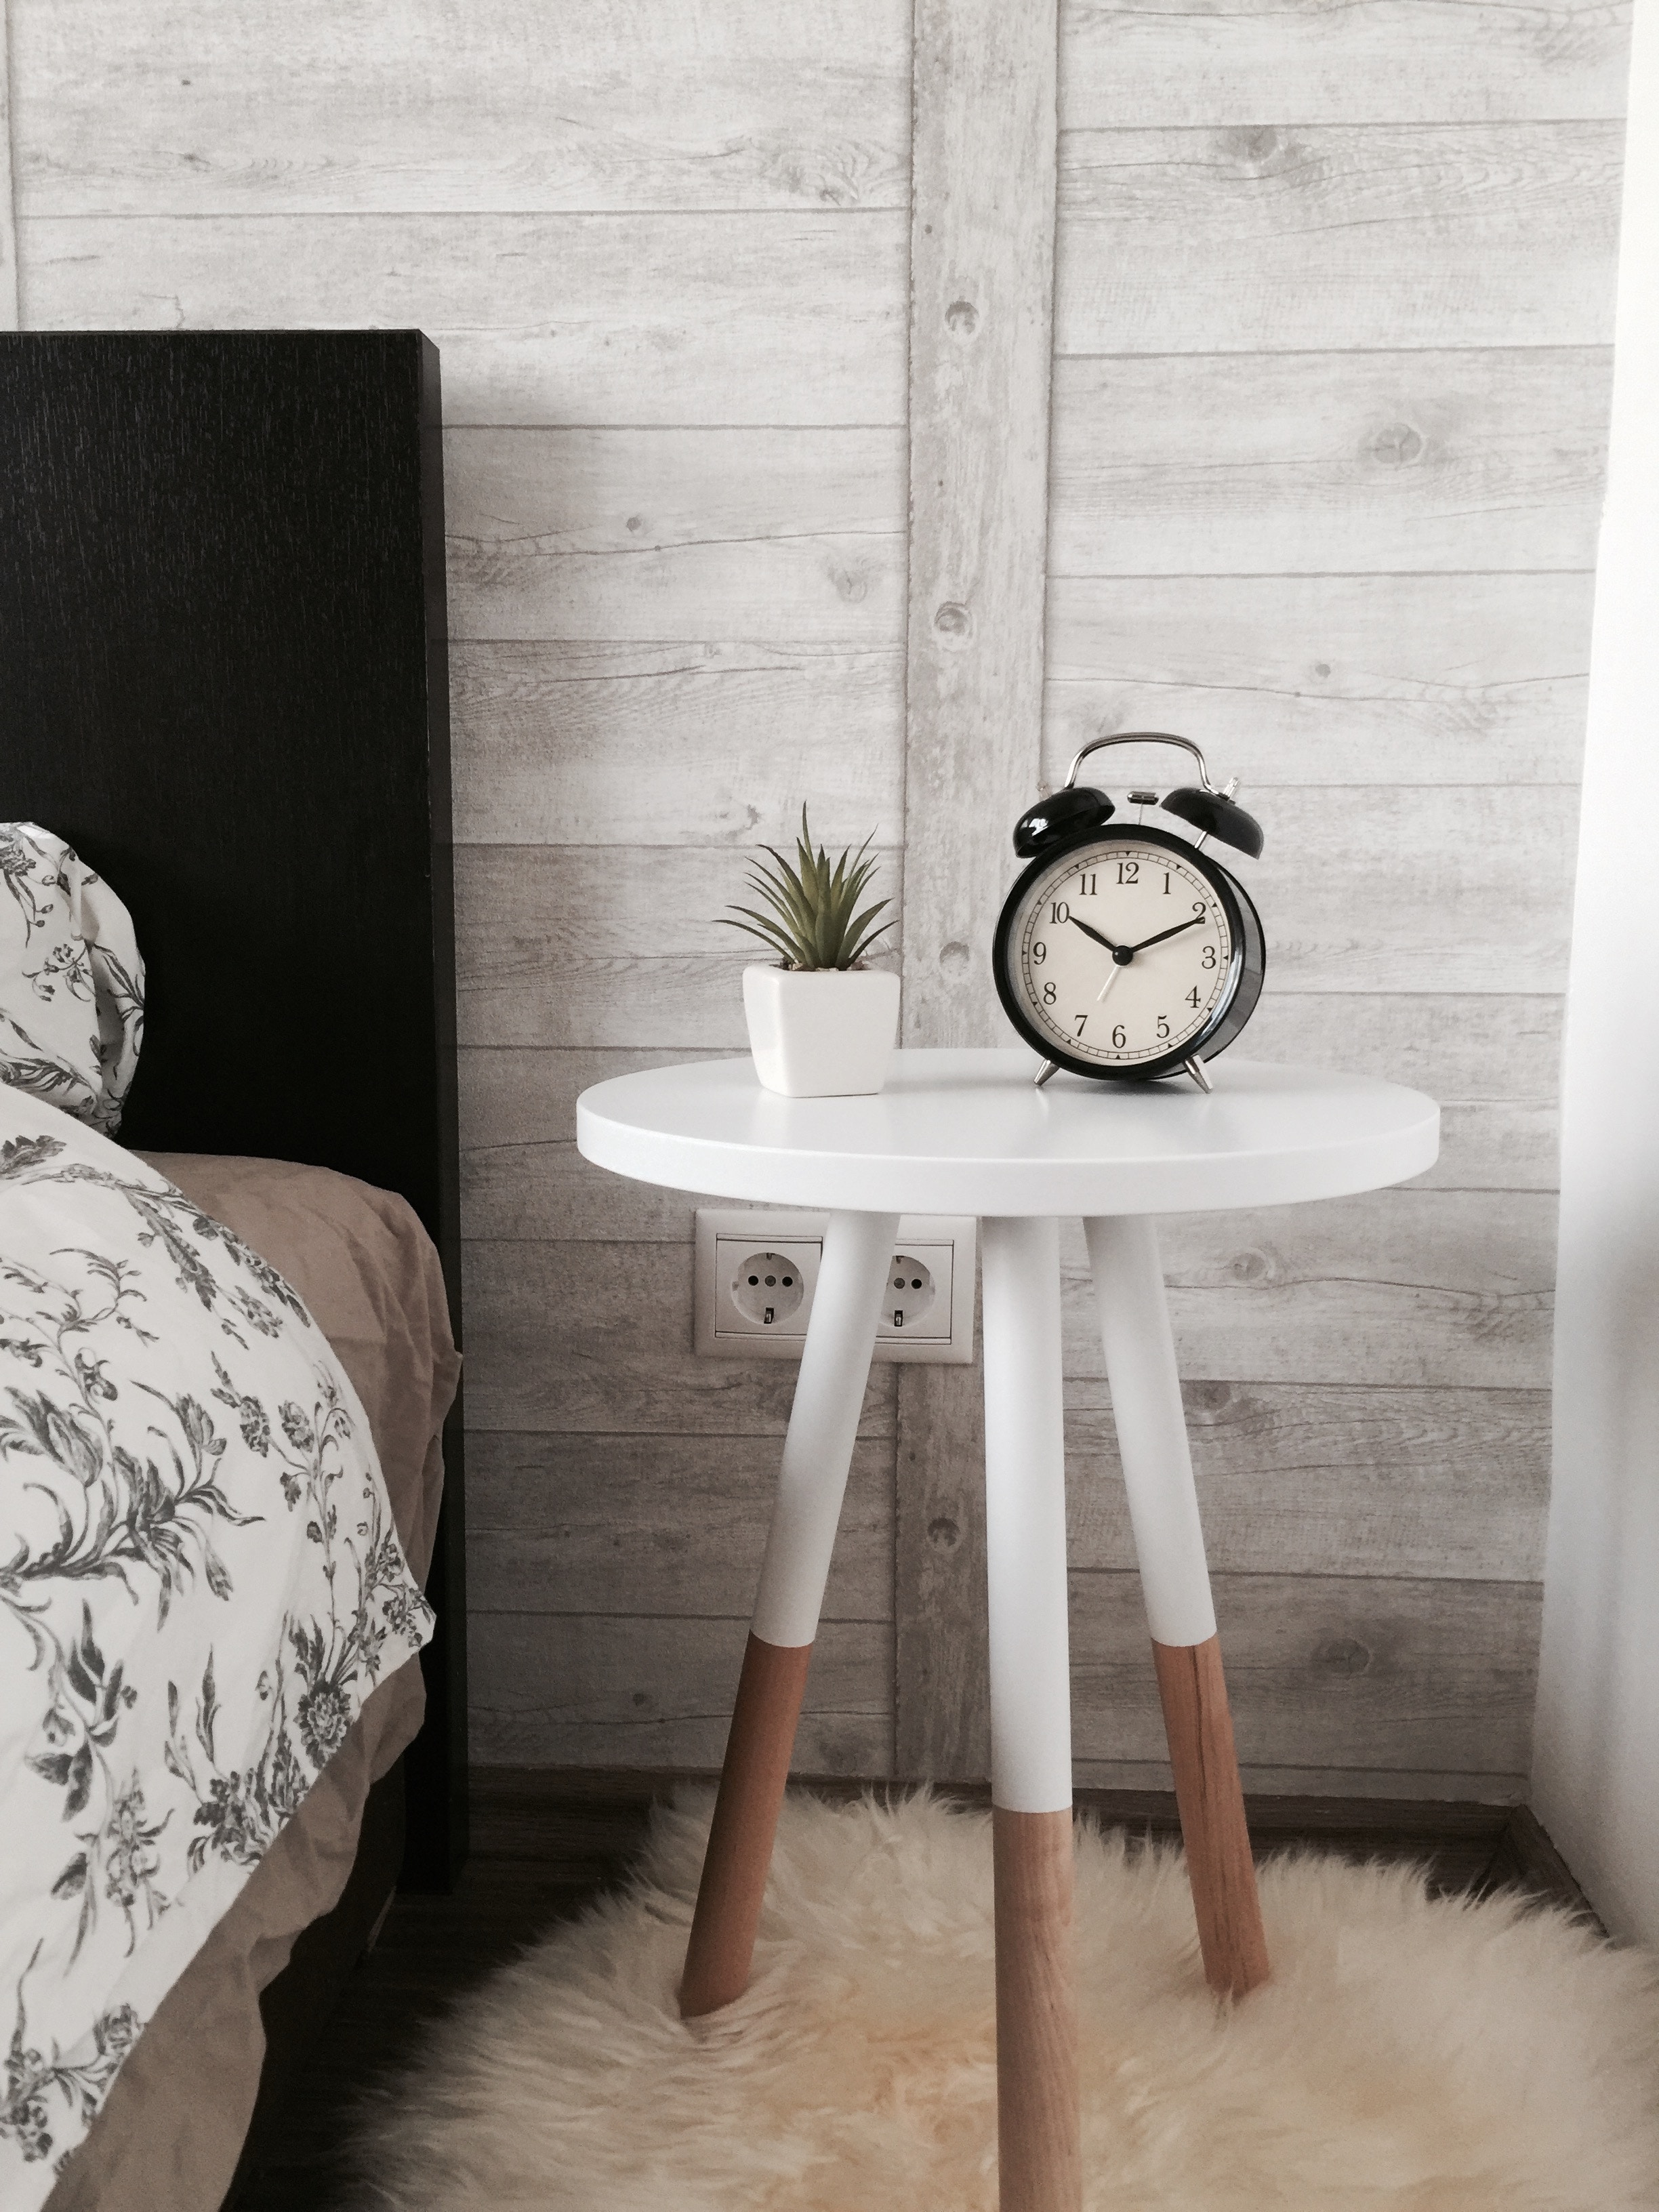
table, wood, chair, floor, wall, ceramic, shelf, living room, furniture, lampshade, coffee table, nightstand, interior design, angle, chest of drawers, flooring, product design, lighting accessory, end table